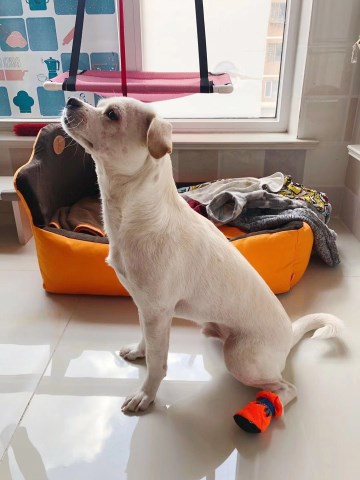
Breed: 3336-n000121-chinese_rural_dog